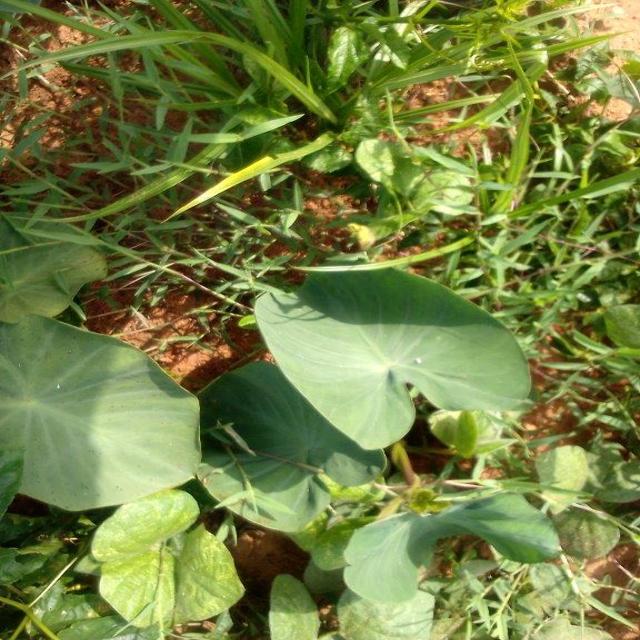
Label: Healthy